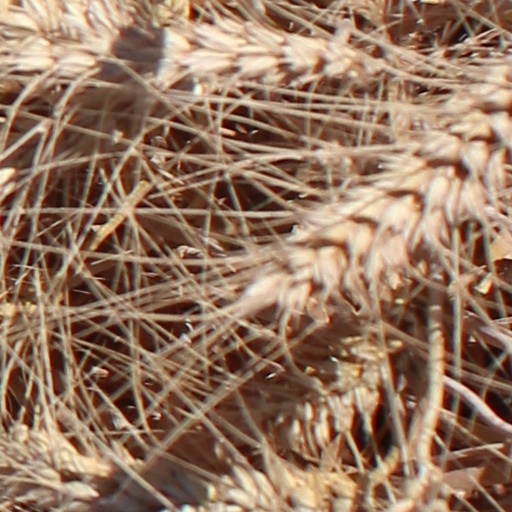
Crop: wheat